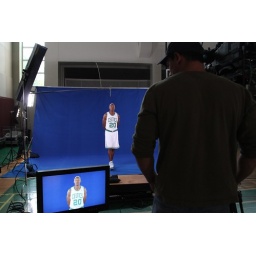
Ray Allen in our blue screen fort